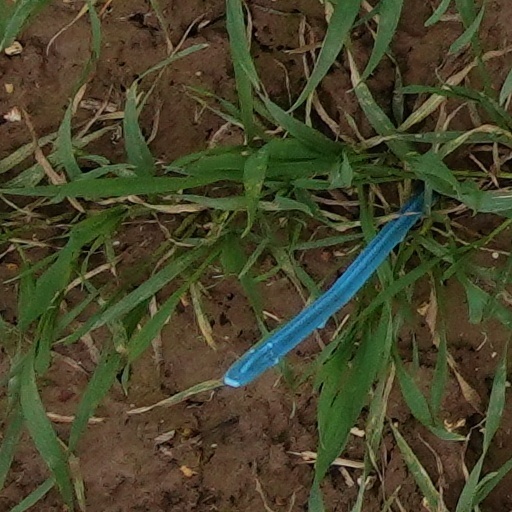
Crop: wheat